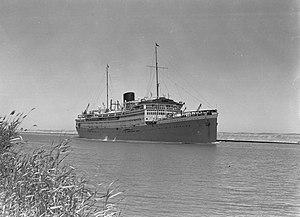
Fijenoord a été une entreprise de construction navale et de fabrication de moteurs à Rotterdam, aux Pays-Bas, de 1929 à 1999. En 1929, elle a fusionné avec Wilton pour devenir Wilton-Fijenoord.